Enzo Fernández

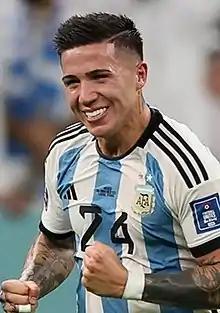
Fernández with Argentina at the 2022 FIFA World Cup

Following Fernández's success internationally at the 2022 FIFA World Cup, he was linked with a move to Premier League teams Chelsea and Liverpool in the January 2023 transfer window, however, Benfica were adamant he wouldn't be sold for less than his €121m release clause. Chelsea purchased Fernández for a package worth £106.8 million after a final agreement between the two clubs was reached on 31 January 2023. He signed an eight-and-a-half-year contract, valid until 2031. Negotiations lasted for more than ten hours and were led by Chelsea co-owner Behdad Eghbali. The fee paid by Chelsea was, at the time, a British-record transfer deal. Benfica received an initial £30 million installment which will be followed by five further payments.